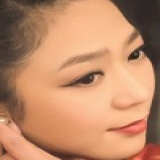
ca sĩ Hà Thanh Xuân